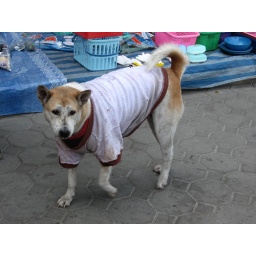
dog in t shirt